Josh Hines

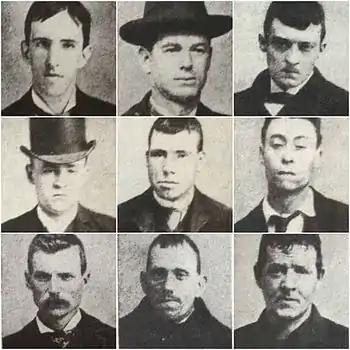
Prominent members of the Whyos Gang during its heyday in the late 1870s-early 1880s Top row left to right: Baboon Connolly, Josh Hines, Bull Hurley Middle row left to right: Clops Connelly, Dorsey Doyle, Googy Corcaran Bottom row left to right: Mike Lloyd, Piker Ryan, Red Rocks Farrell

Josua Hines, better known as Josh Hines and "Big" Josh Hines, was a gangster from the early part of the 20th century who was a member of the mid-late 19th century New York City Whyos street gang. Gang chroniclers Herbert Asbury (author, "Gangs of New York") and Lucy Sante (author, "Low Life") credit Hines as being the first man to hold up a stuss parlor and regularly robbing gambling houses.